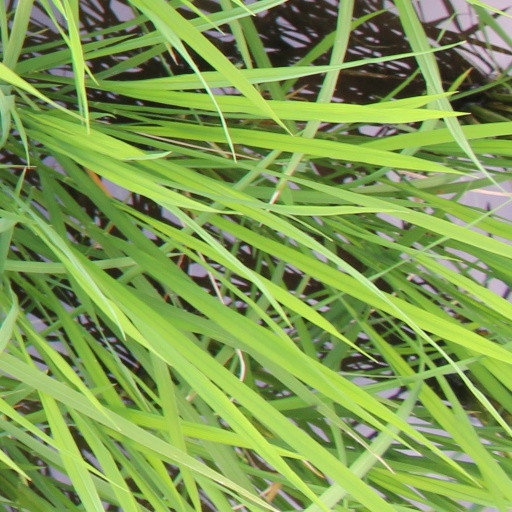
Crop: rice